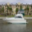
Label: ship